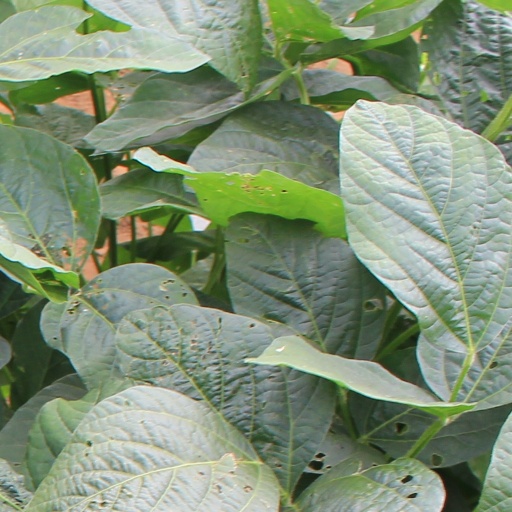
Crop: soybean